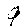
Label: 9